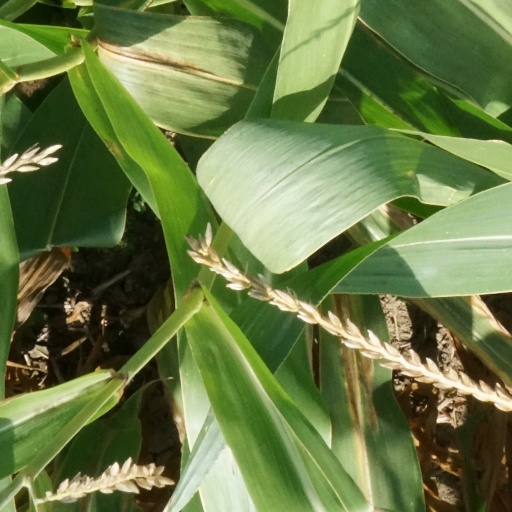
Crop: maize; corn